Unity, Adams County, Ohio

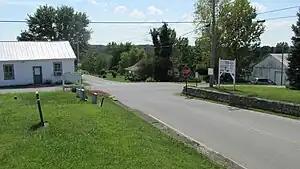
Intersection of Unity Road and Wheat Ridge Road in Unity, Ohio

Unity is an unincorporated community in Adams County, Ohio, United States.